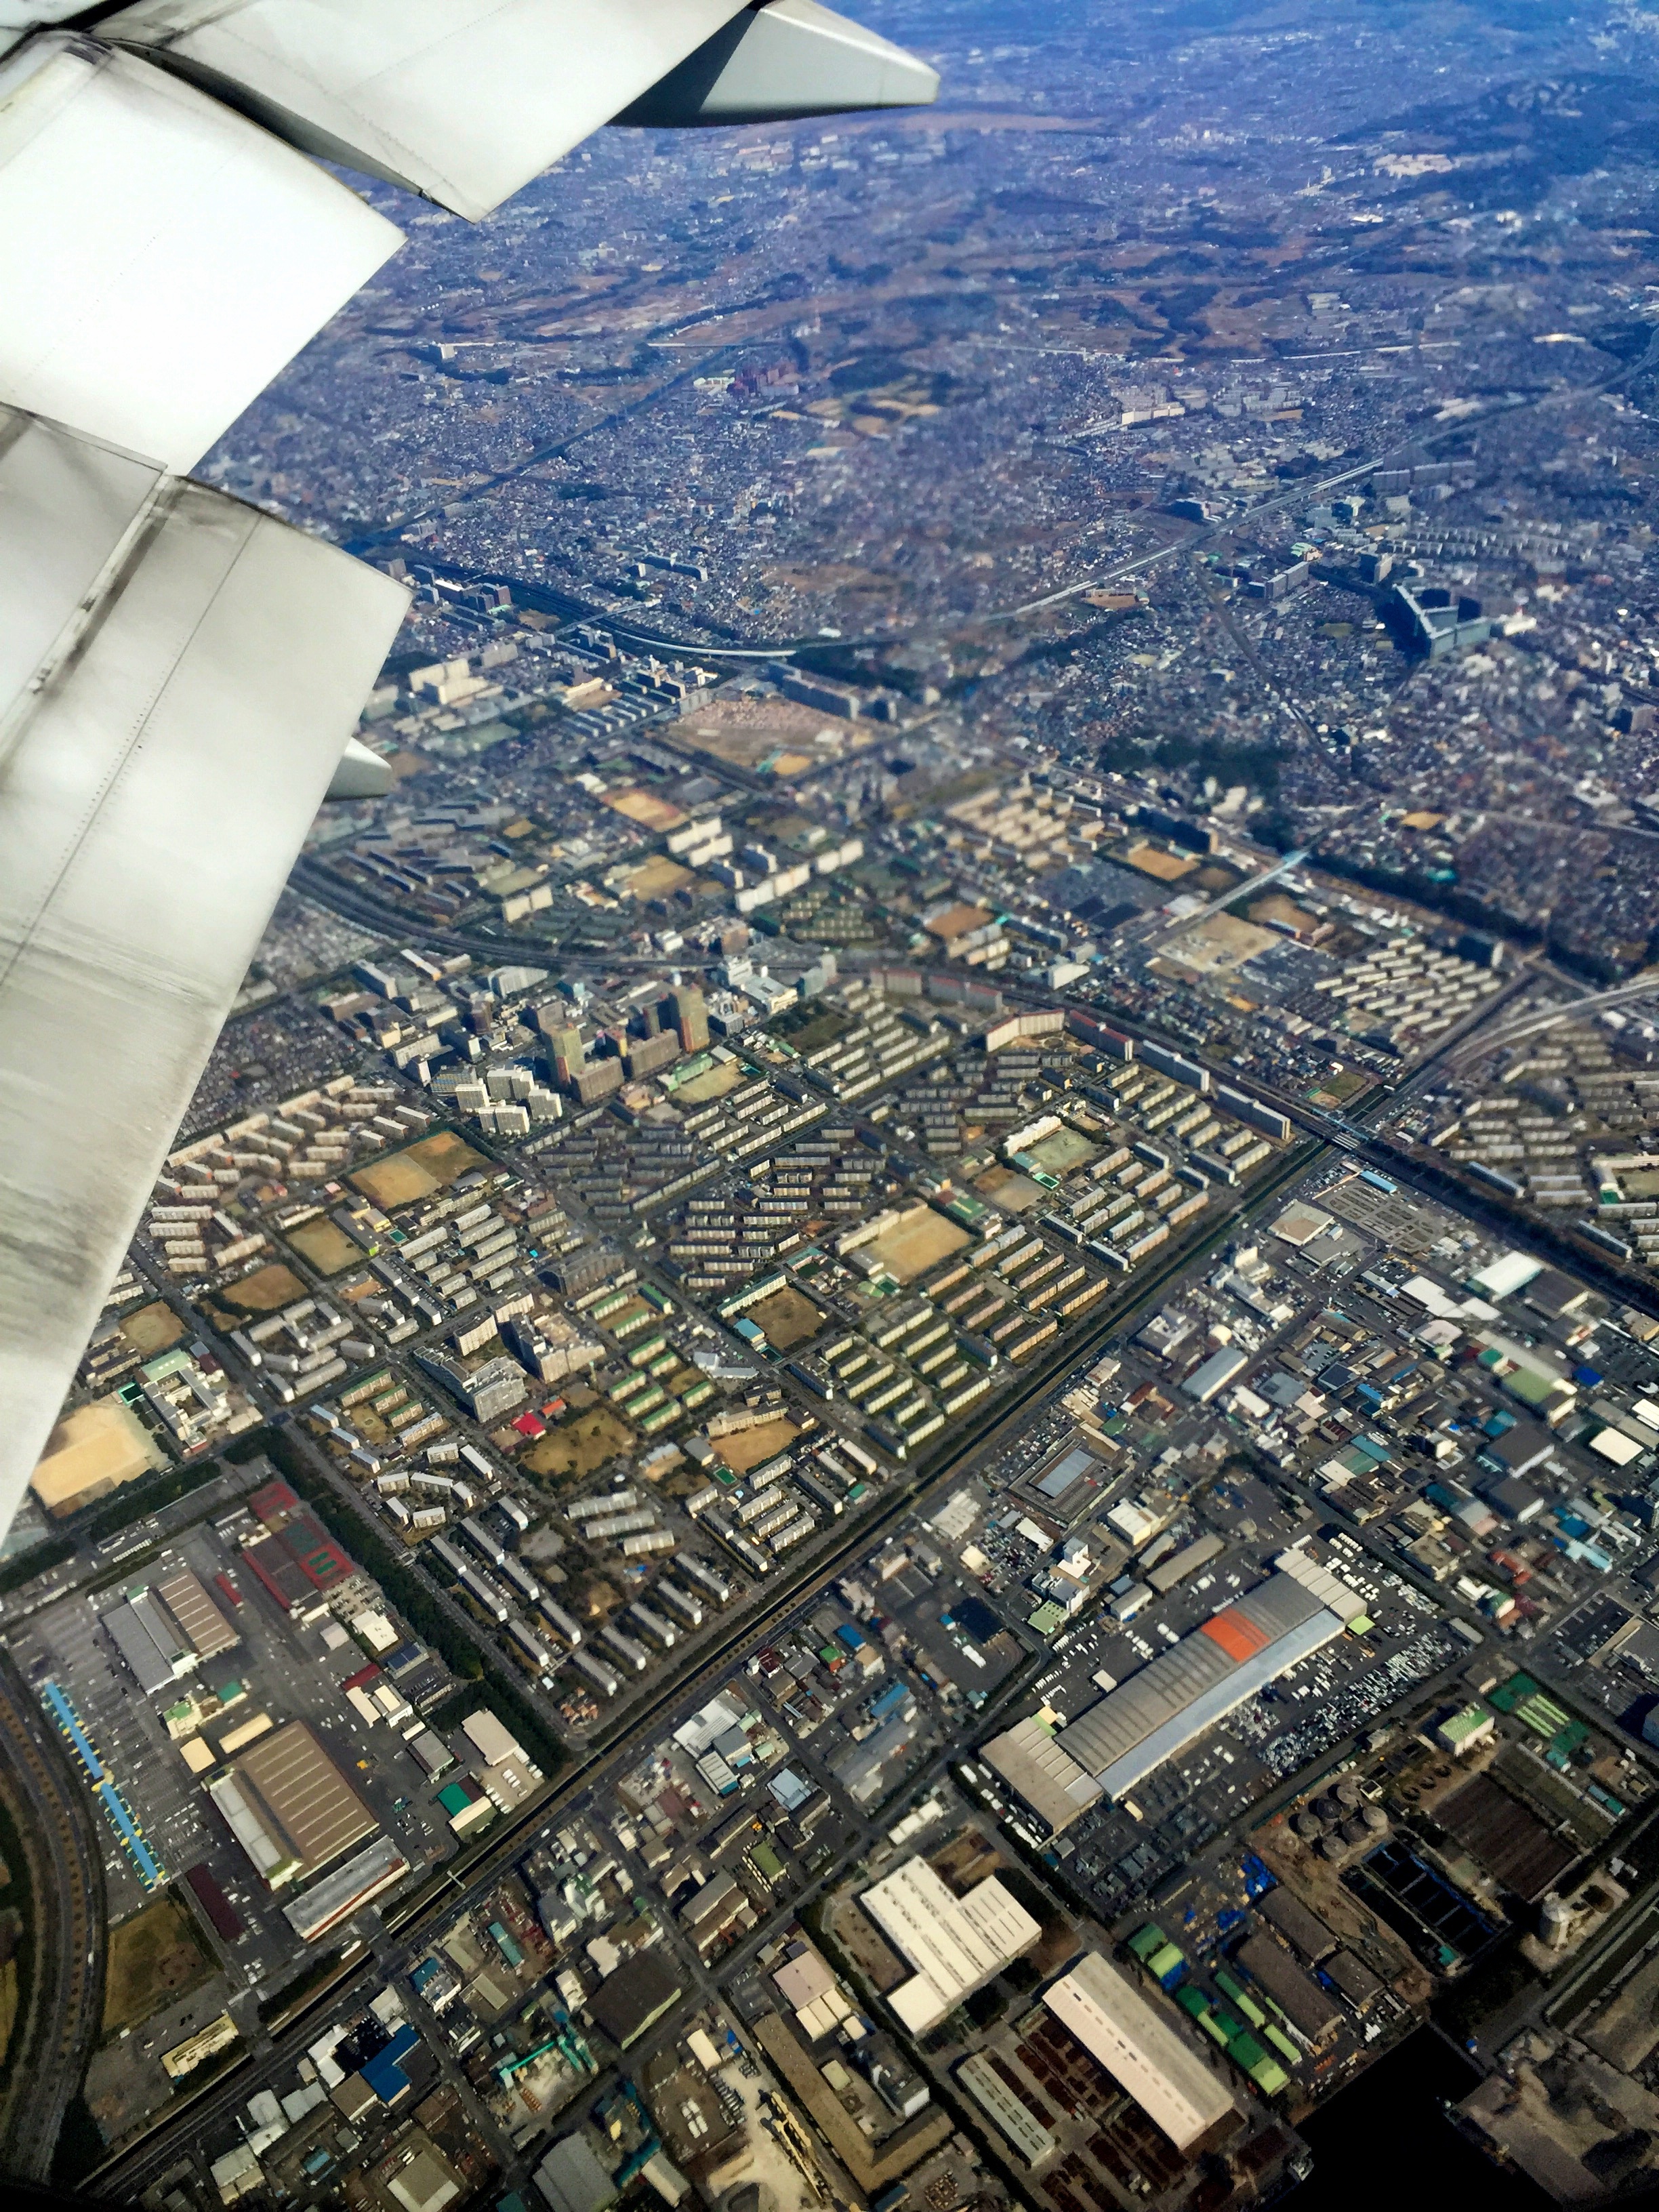
photography, city, skyscraper, cityscape, downtown, plane, suburb, flight, tower block, bird view, tokyo, metropolis, bird's eye view, aerial photography, urban area, residential area, human settlement, atmosphere of earth, metropolitan area